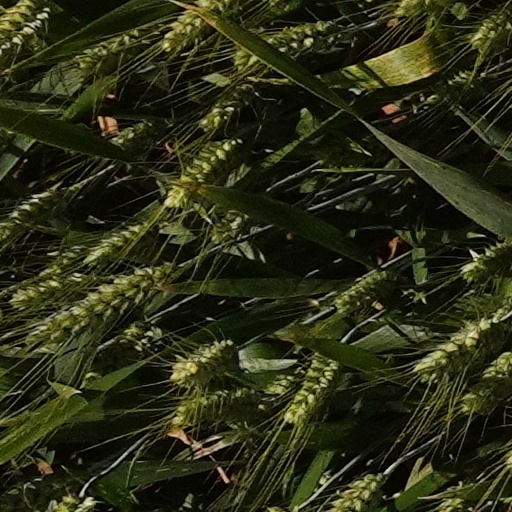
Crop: wheat